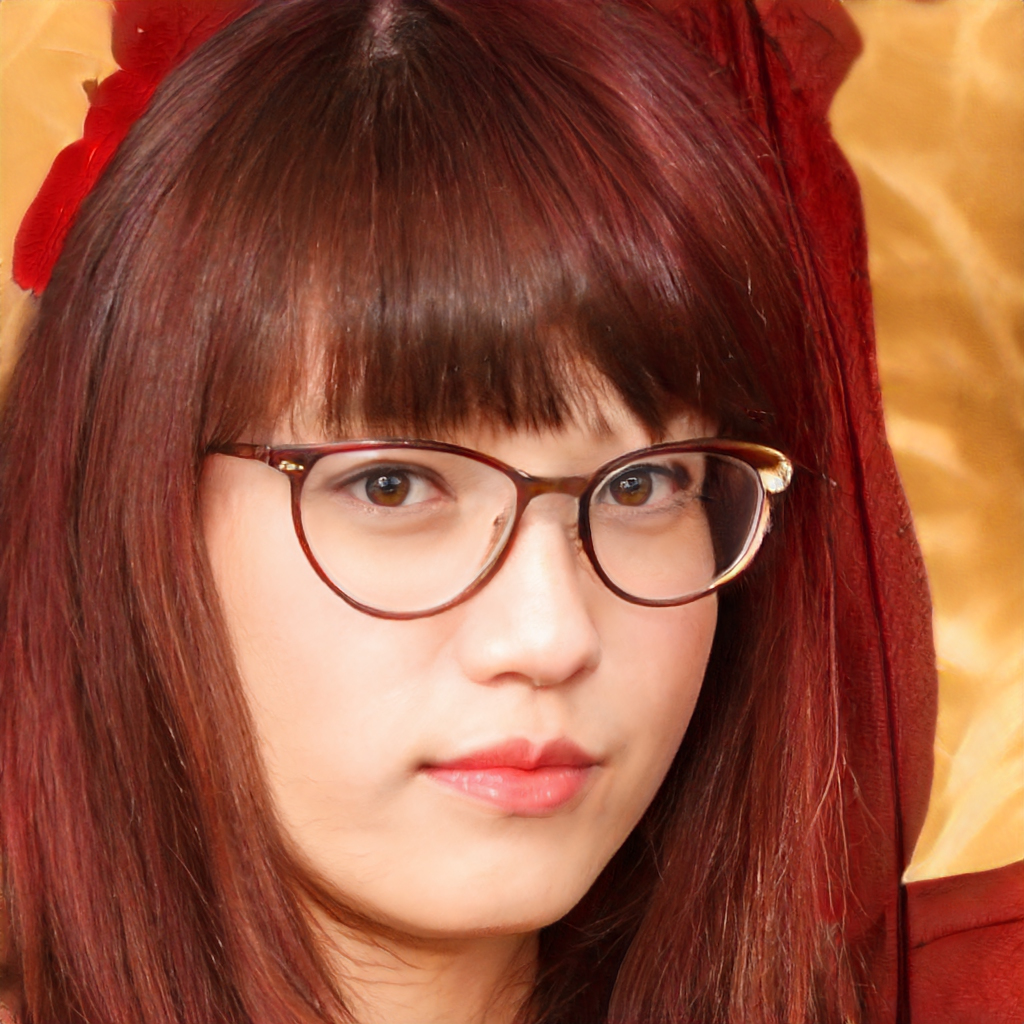
Gender: Female